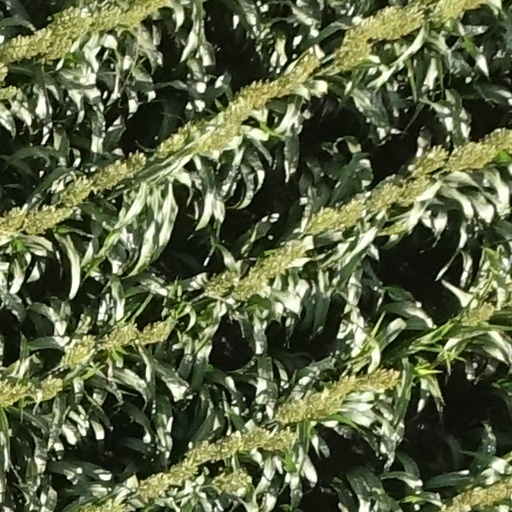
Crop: sorghum